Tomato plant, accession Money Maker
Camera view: horizontal (90 deg, fisheye); turntable rotation: 150 degrees
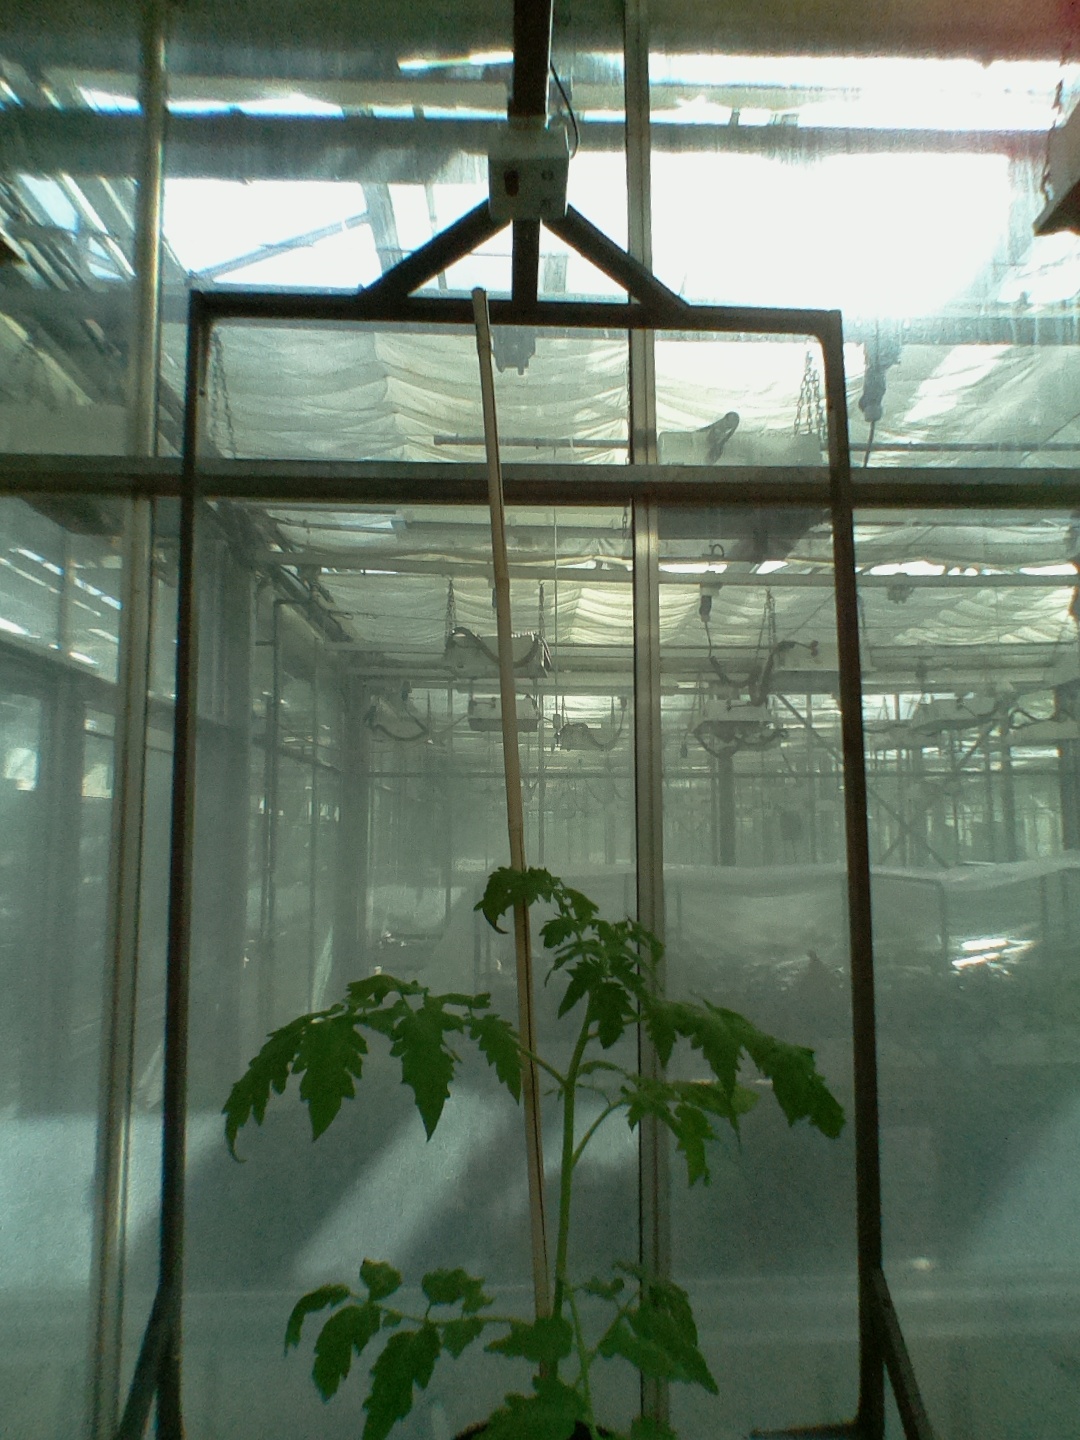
BBCH growth stage 15: 10 of true leaves visible